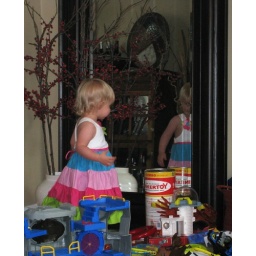
kivrin looking at her new dress in the mirror